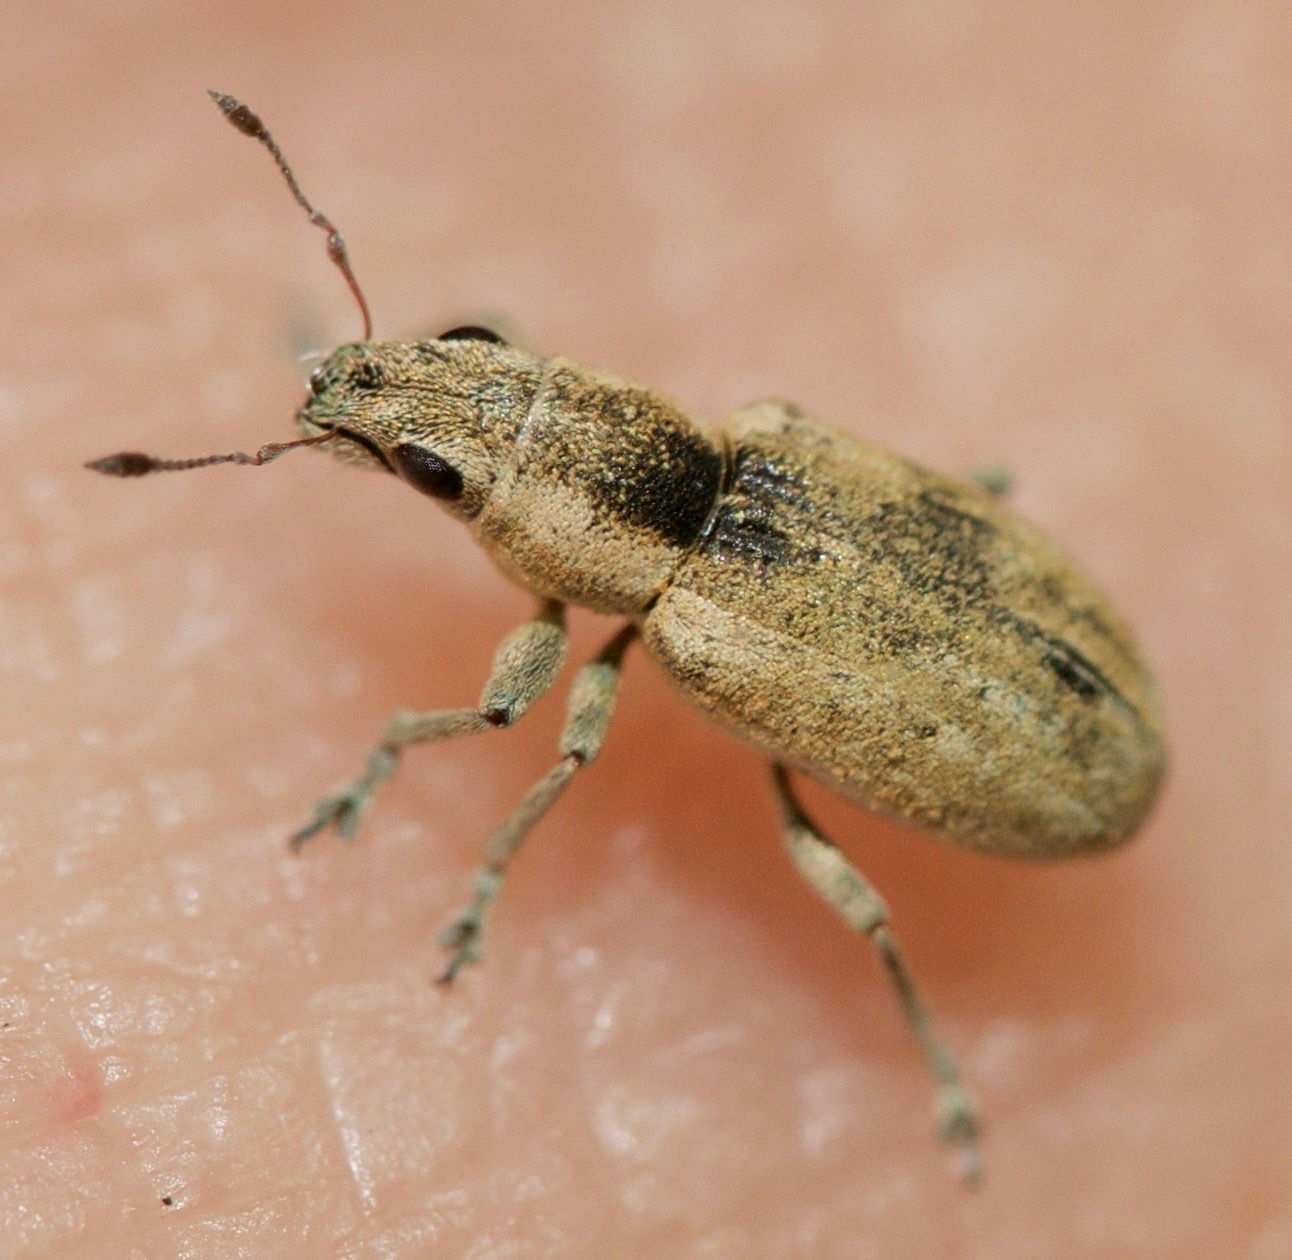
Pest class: pea_leaf_weevil